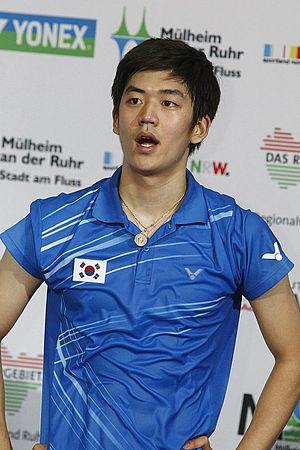
Lee Yong-dae est un joueur de badminton sud-coréen né le 11 septembre 1988 à Hwasun.